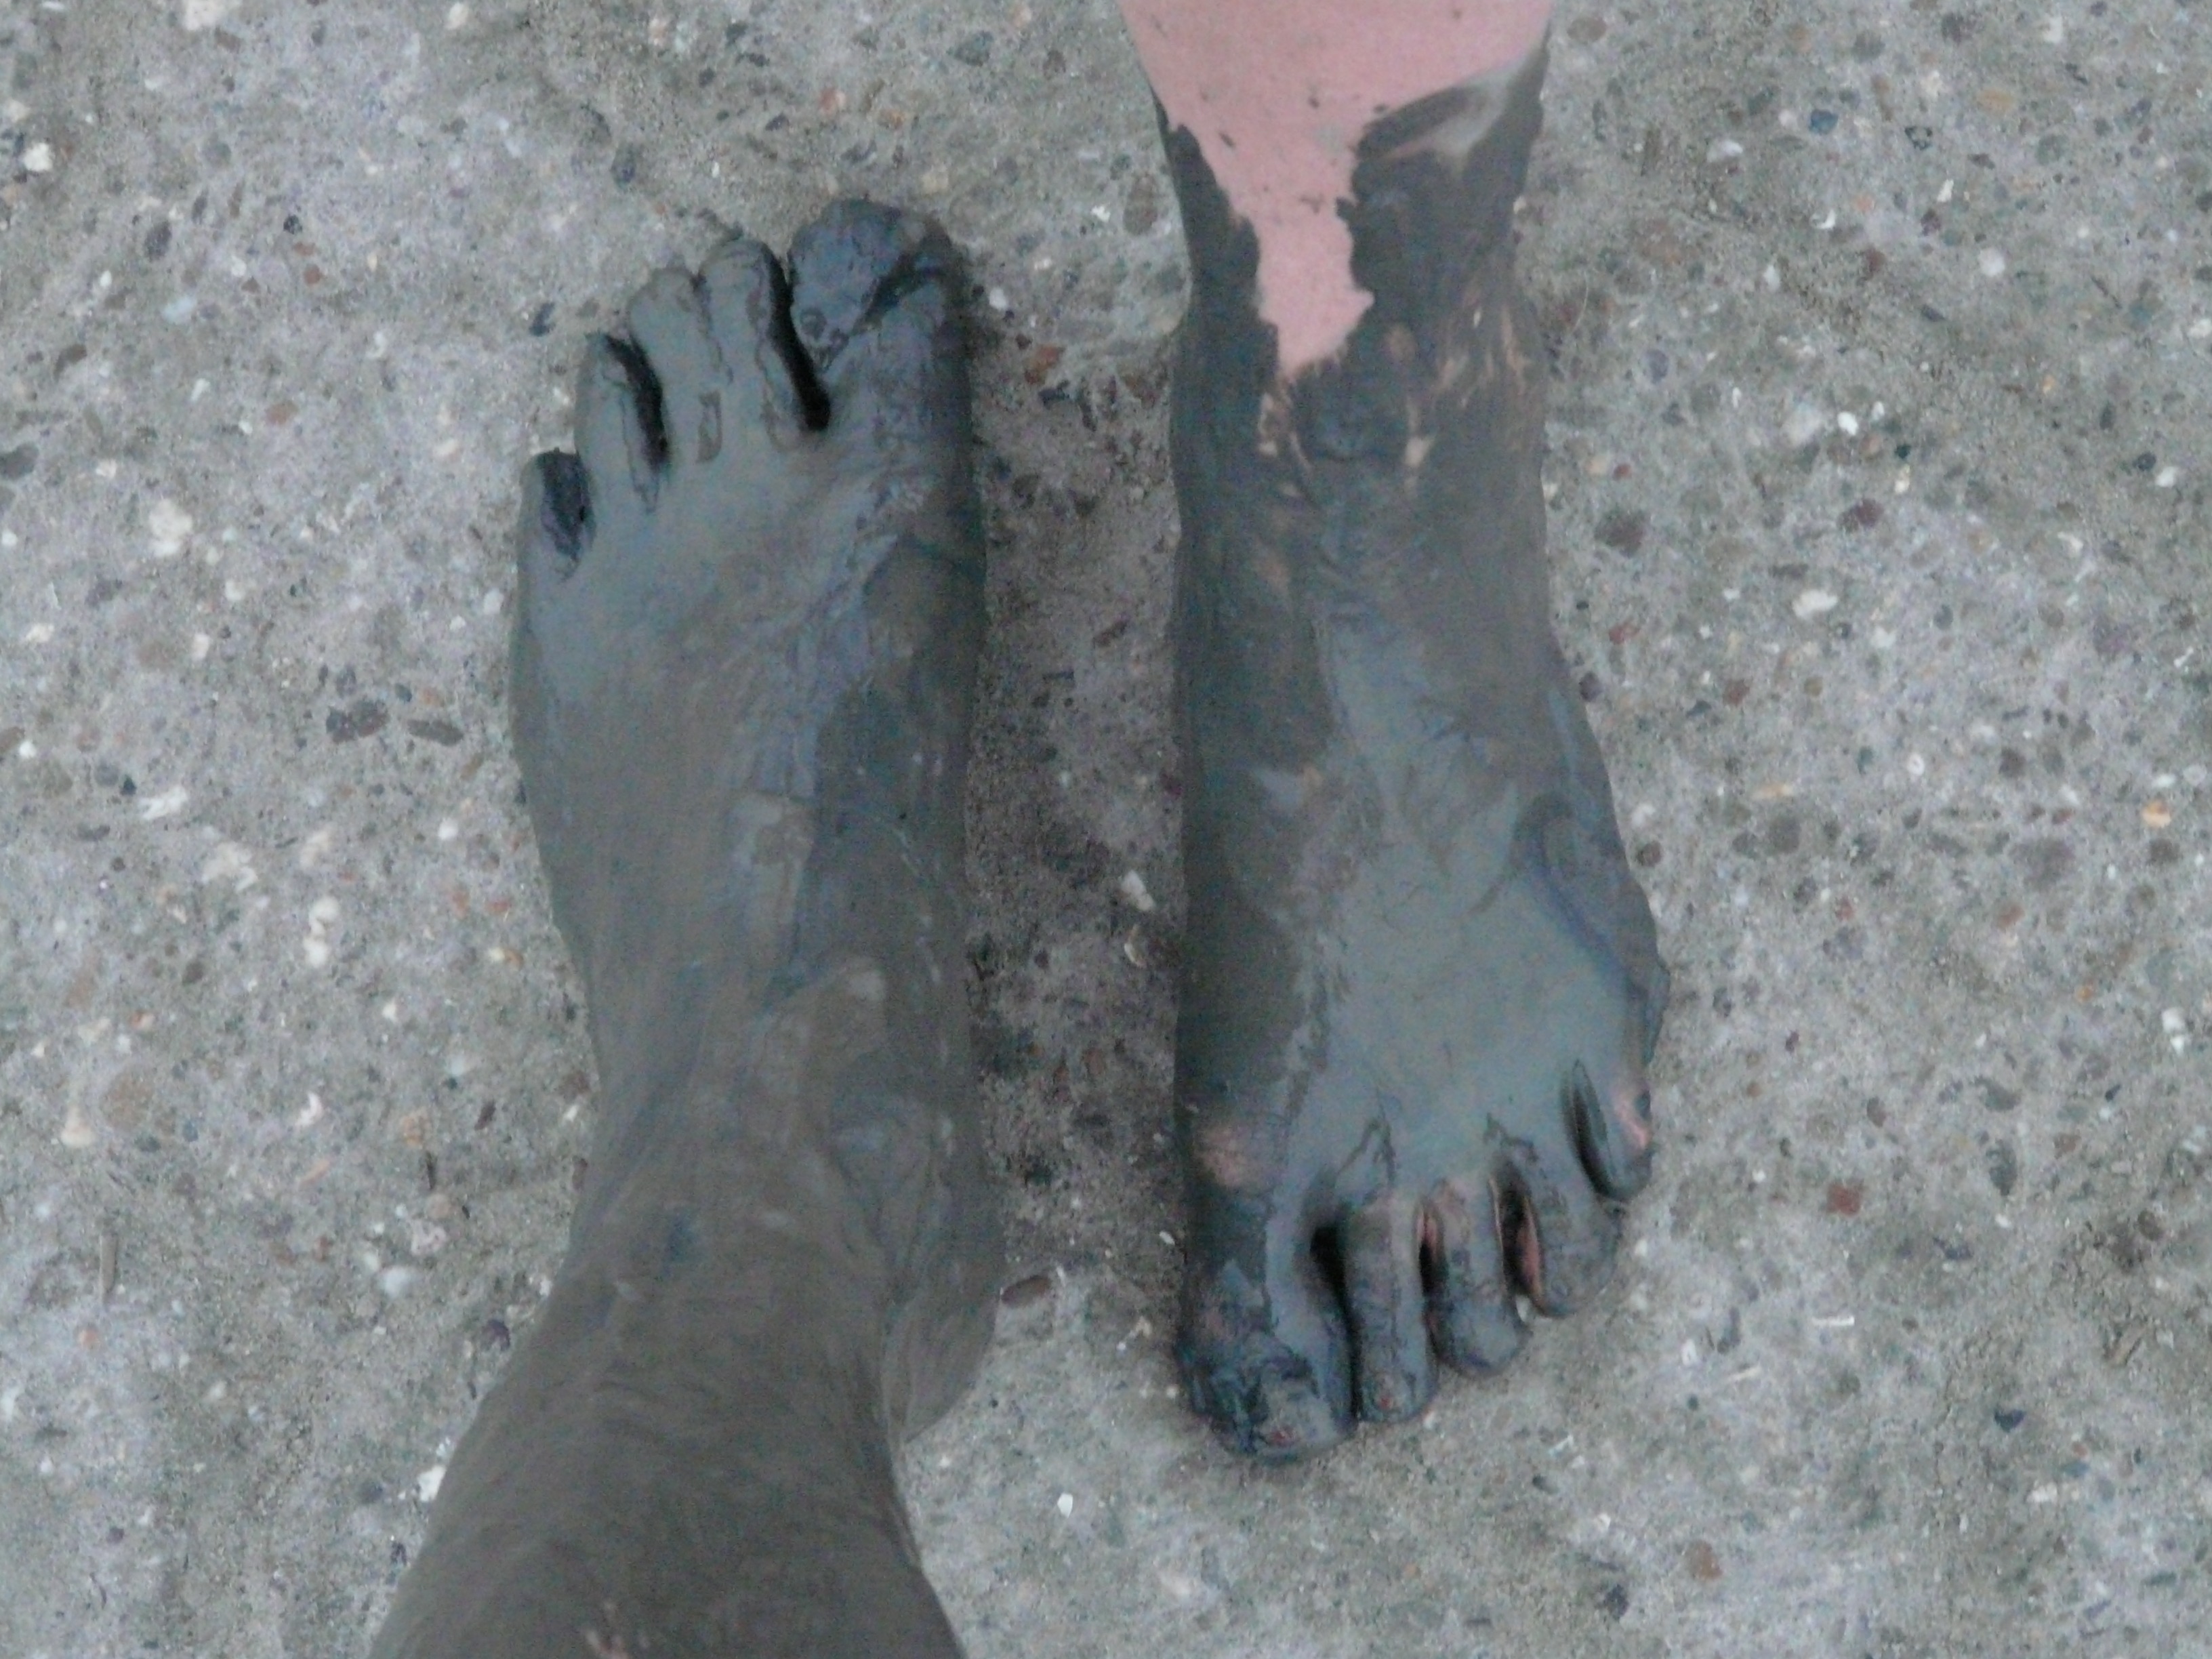
hand, feet, leg, mud, dirty, footwear, north sea, wadden sea, watts, mudflat hiking, quagmire